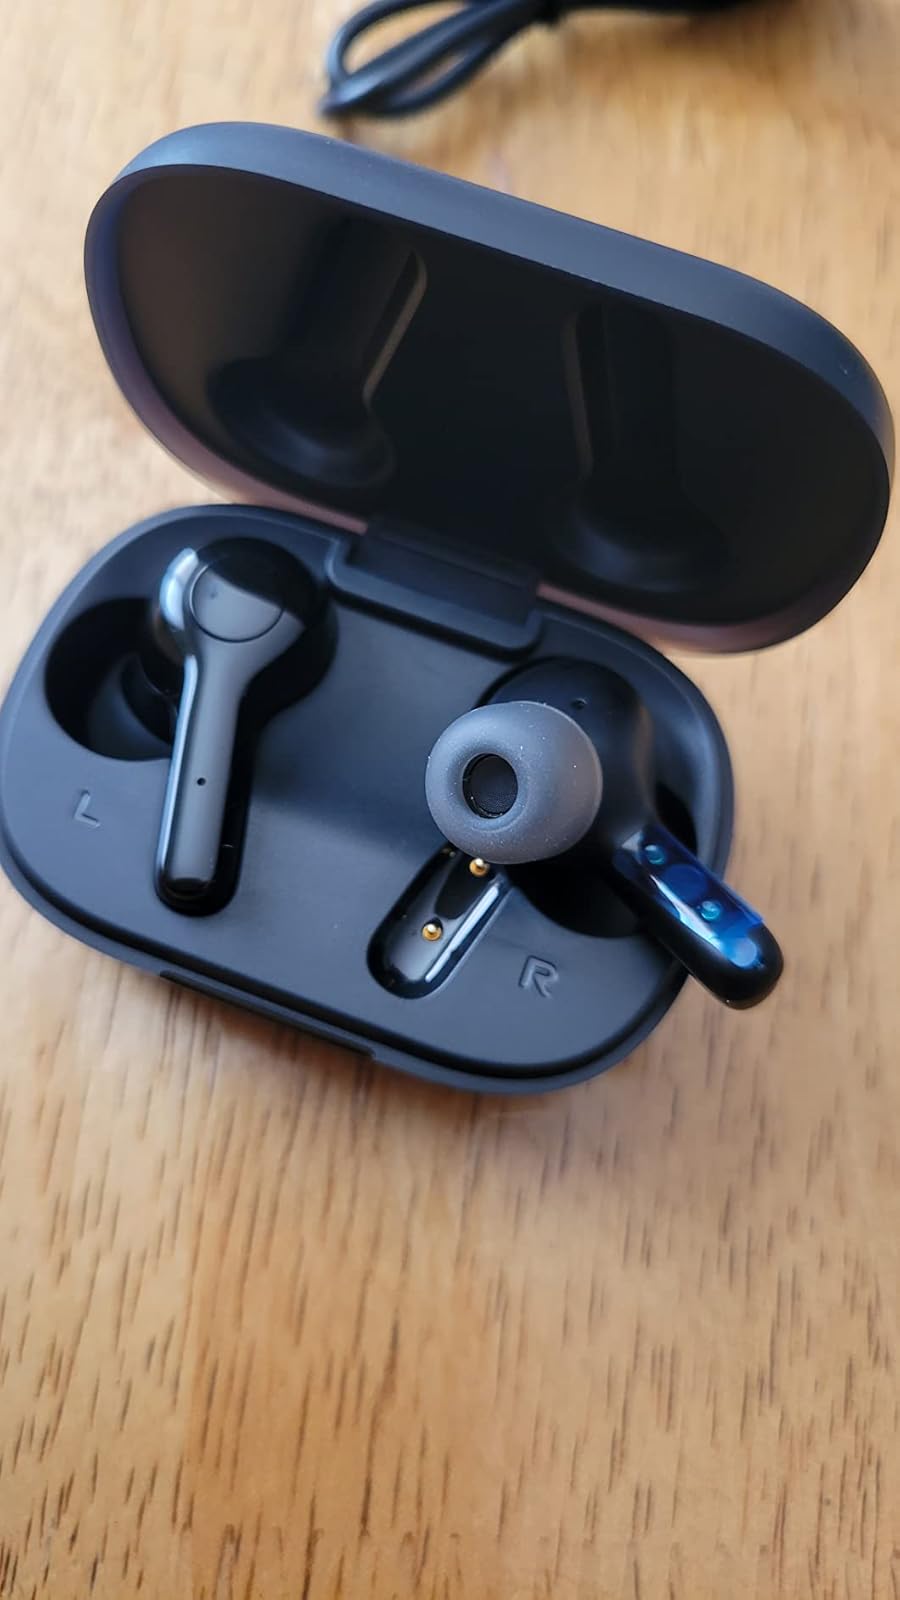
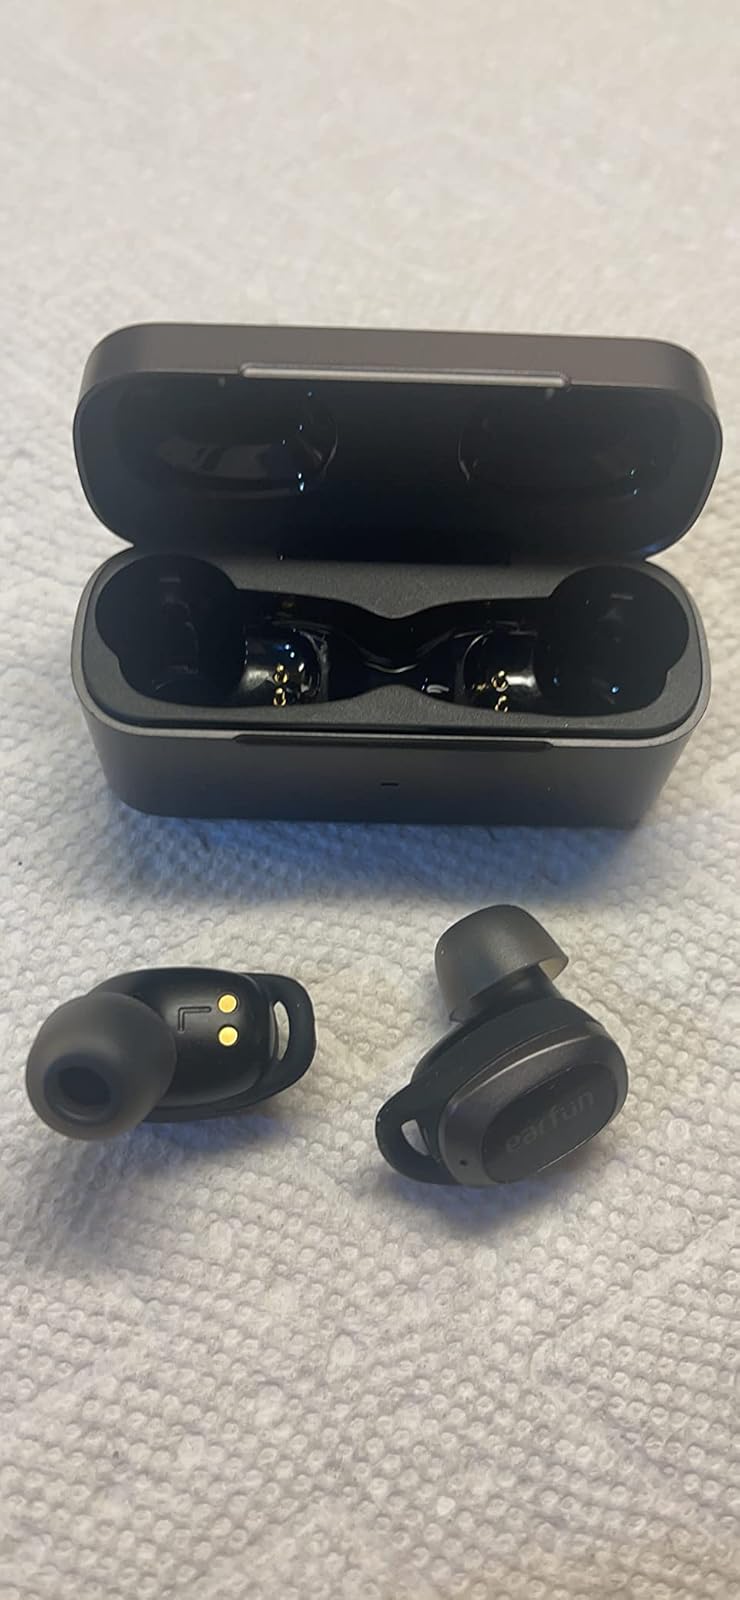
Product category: earbuds
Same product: no